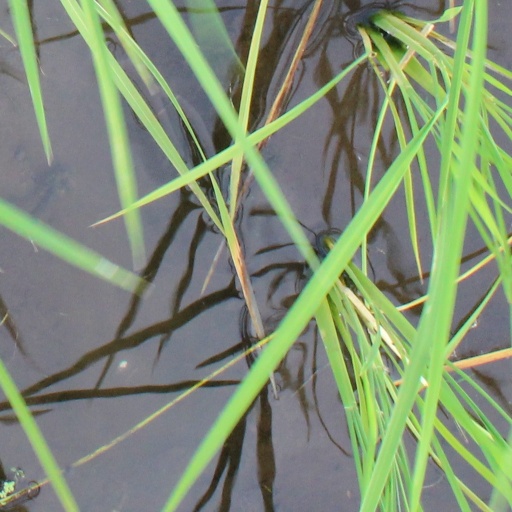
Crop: rice